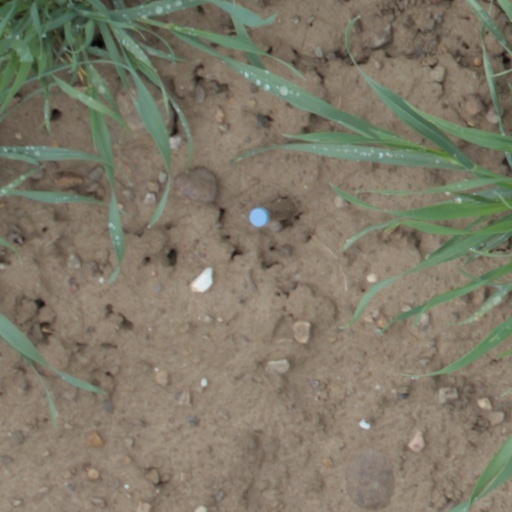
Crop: wheat